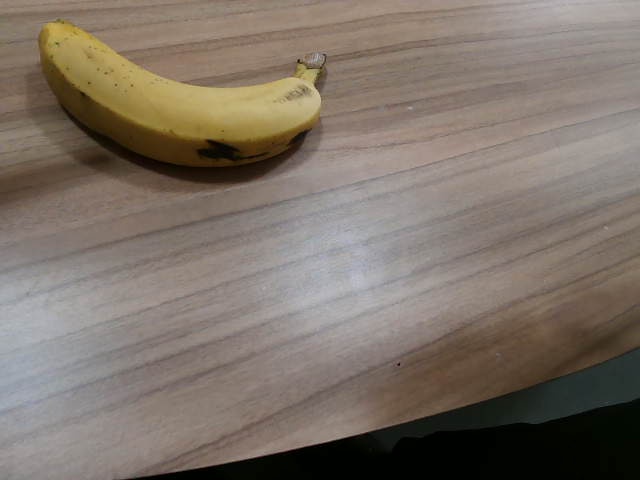
Label: Ripe_Banana